Tomassan

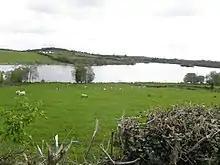
Cullaghan Lough - geograph.org.uk - 1854897

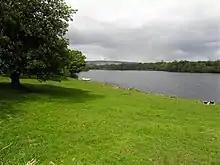
Tomkinroad Lough

Tomassan is bounded on the north by Camalier townland, on the east by Drumrush townland, on the south by Ardue and Tomkinroad townlands and on the west by Cuillaghan townland. Its chief geographical features are the Rag River, Cuillaghan Lough, and Tomkinroad Lough, both of which lakes contain a wide variety of coarse fish, a small rivulet, a small island in Cuillaghan Lough, woods & plantations, several drumlin hills which reach heights over 200 feet above sea level, a gravel pit, spring wells and a dug well. The townland is traversed by minor roads & lanes and the disused Cavan and Leitrim Railway. Tomassan has an area of 127 acres, including 26 acres of water.